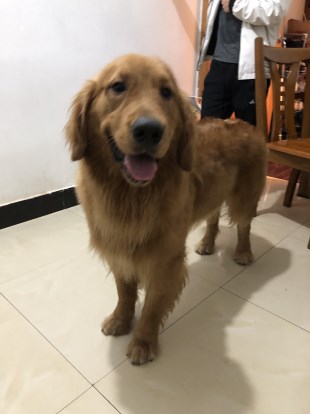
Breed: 5355-n000126-golden_retriever